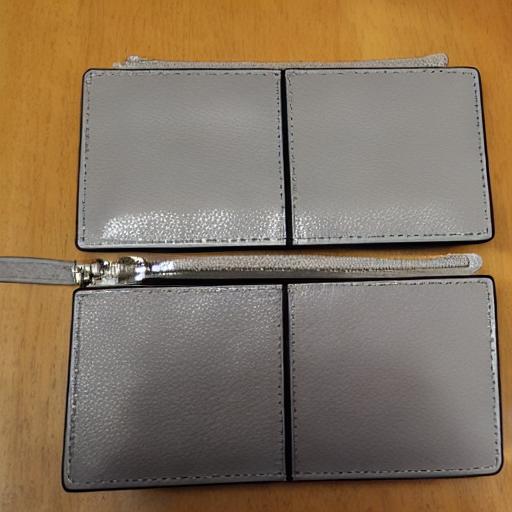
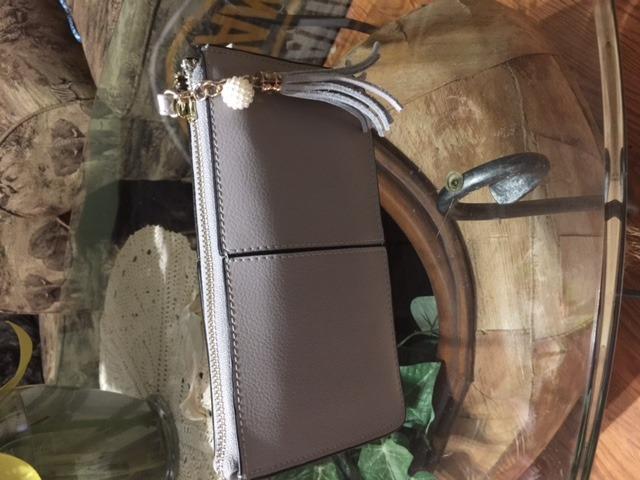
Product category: accessories_wallet
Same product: no